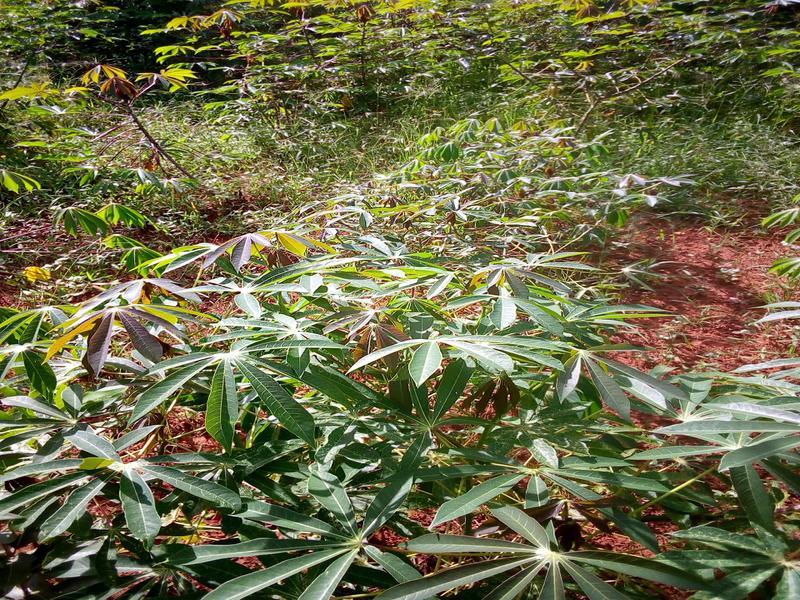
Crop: cassava
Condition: healthy